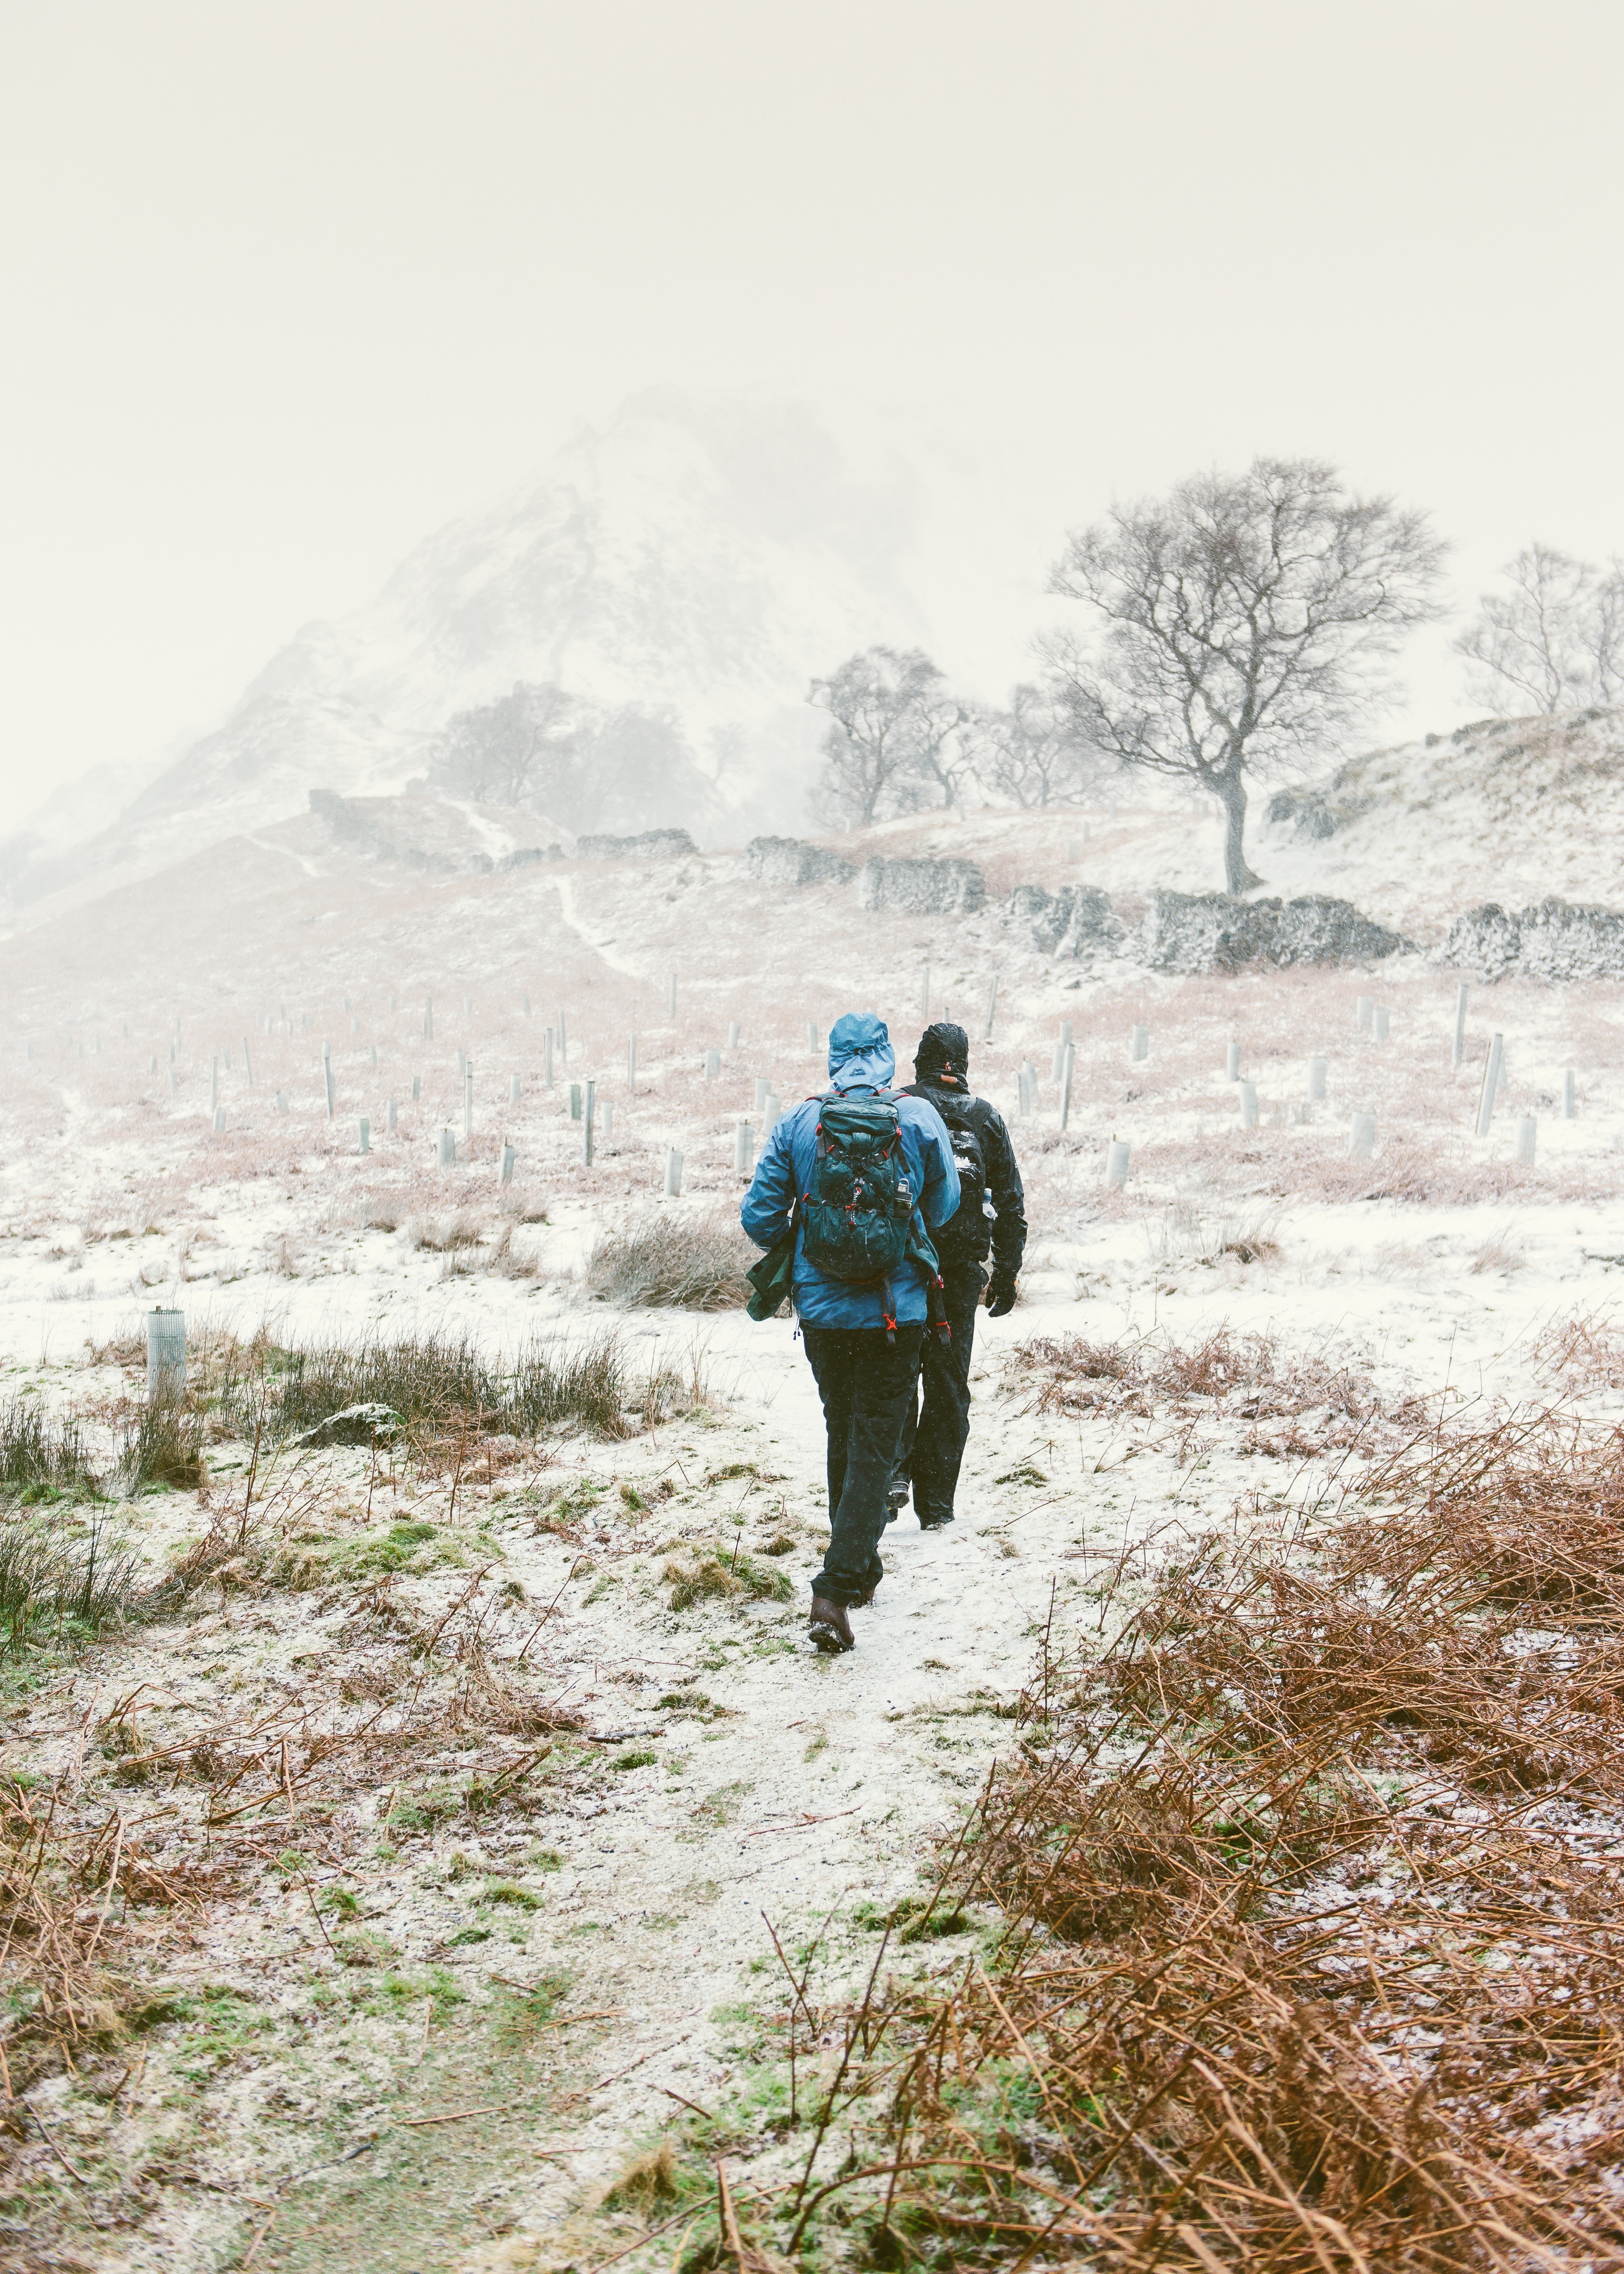
walking, mountain, snow, winter, people, weather, season, atmospheric phenomenon